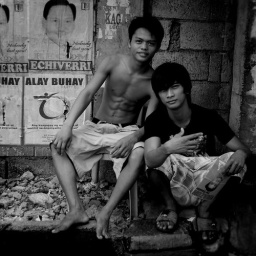
sitting in the shade of a small house - Bagong Silang, Caloocan city. Manila, Philippines&lt;b&gt;1/200th @ f/5.6200 ISO28.1mm&lt;/b&gt;